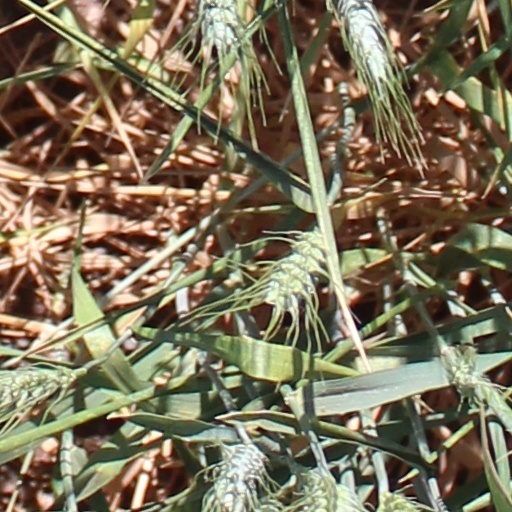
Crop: wheat